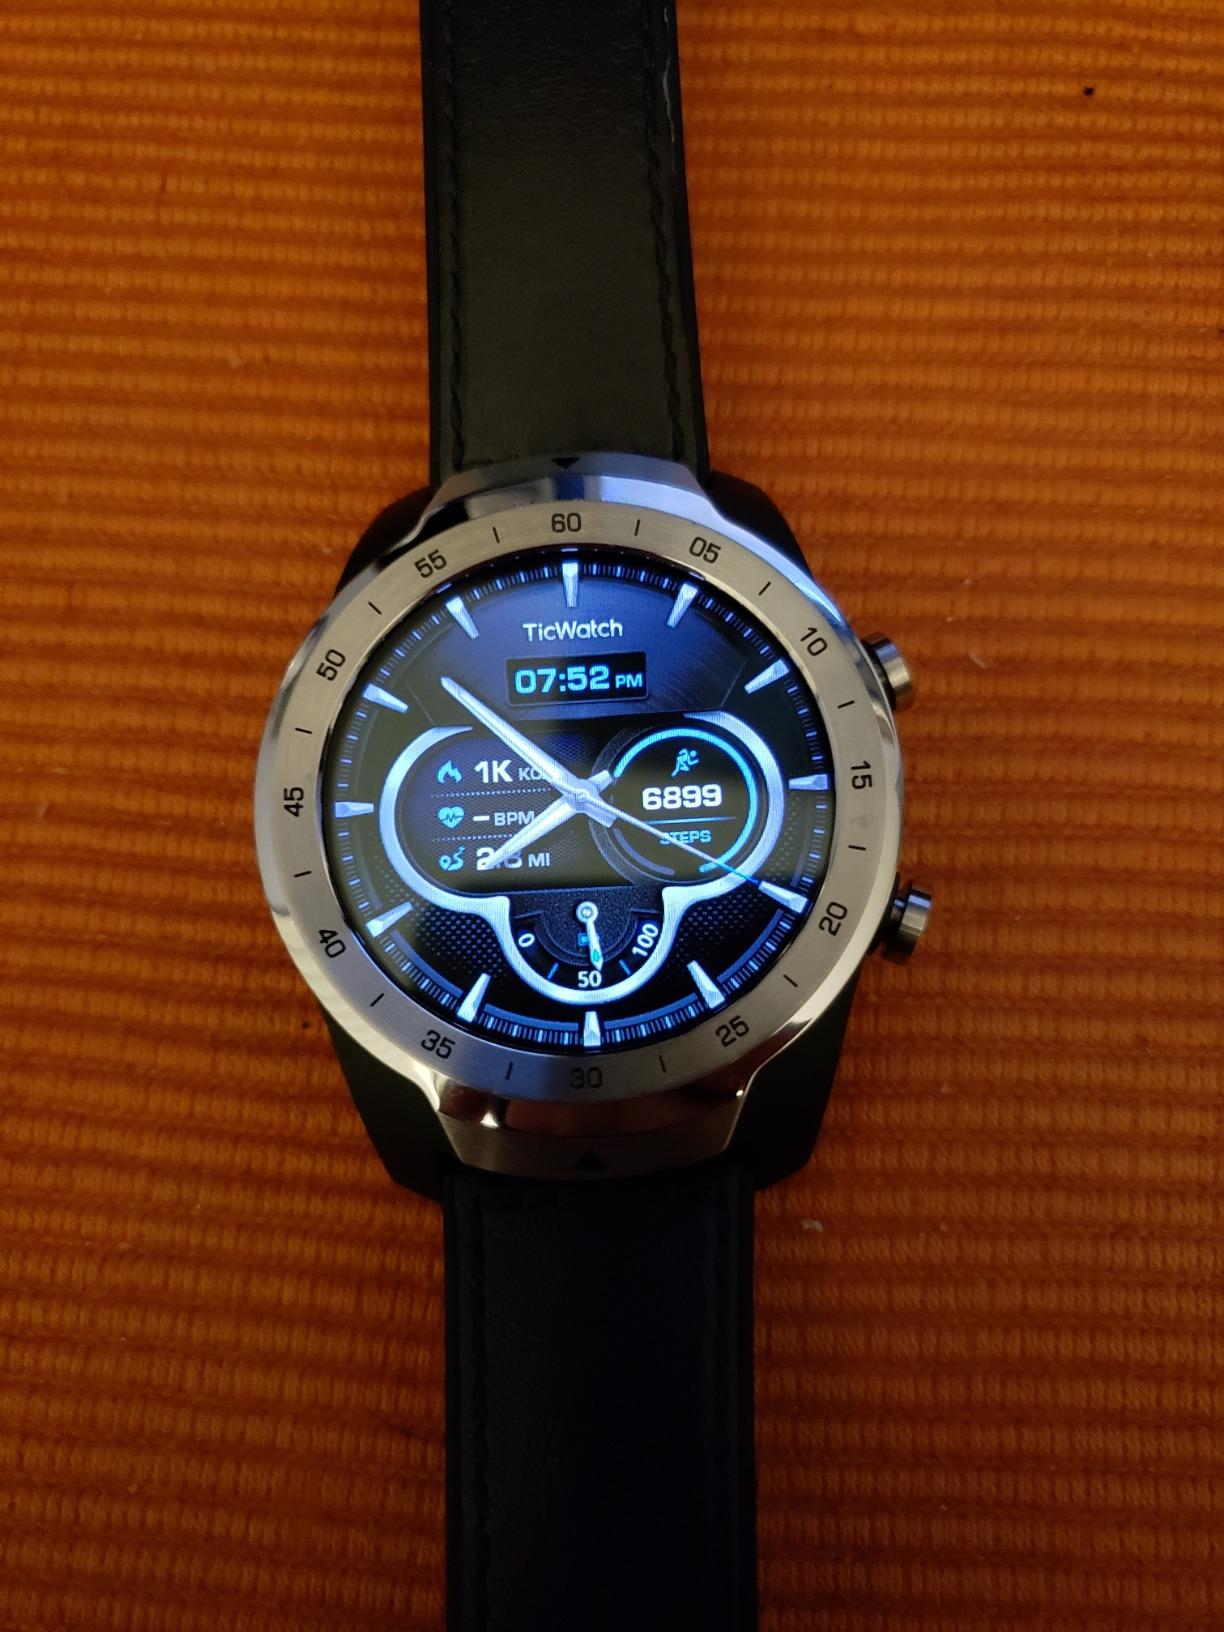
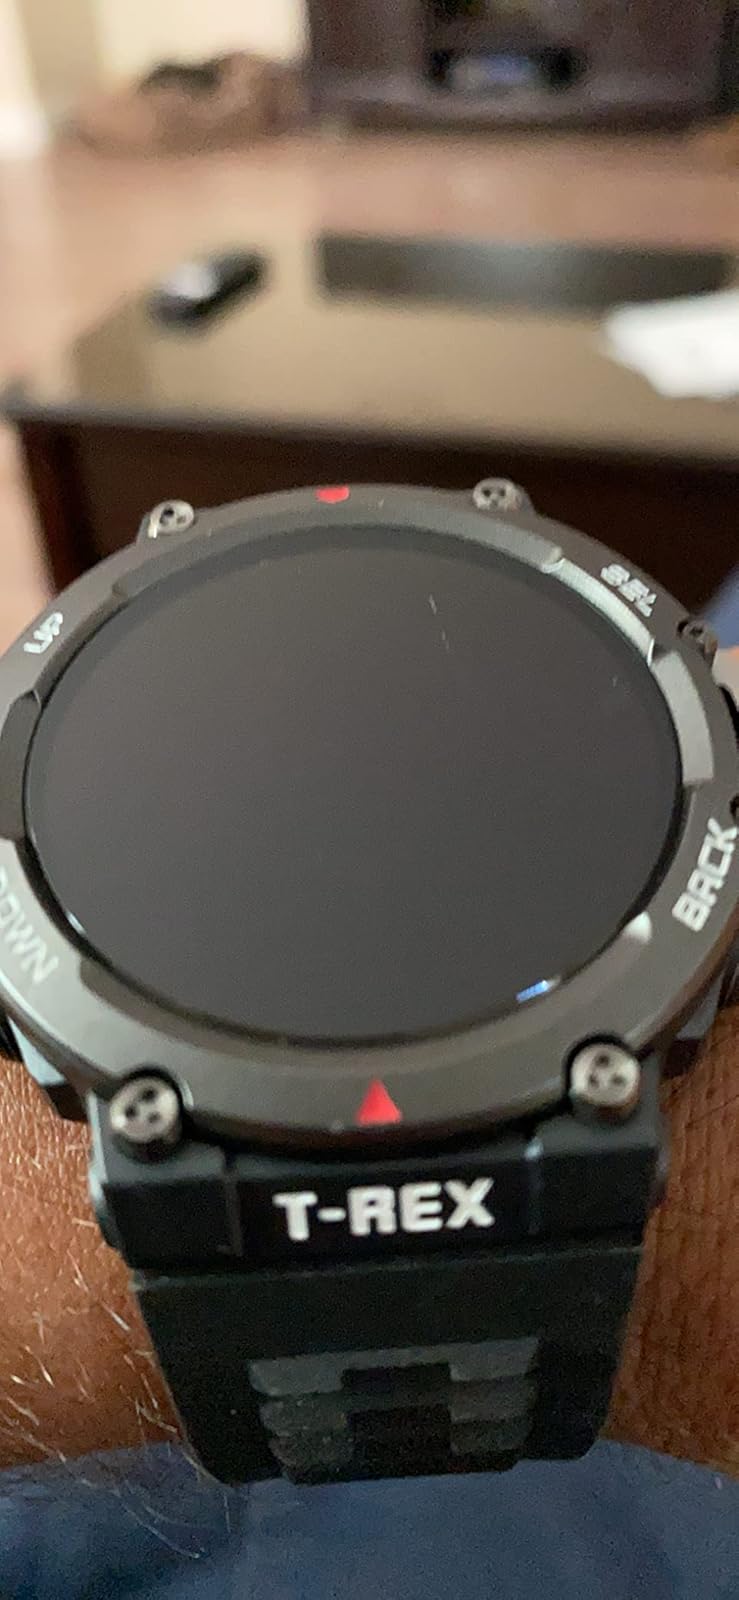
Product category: smartwatch
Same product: no